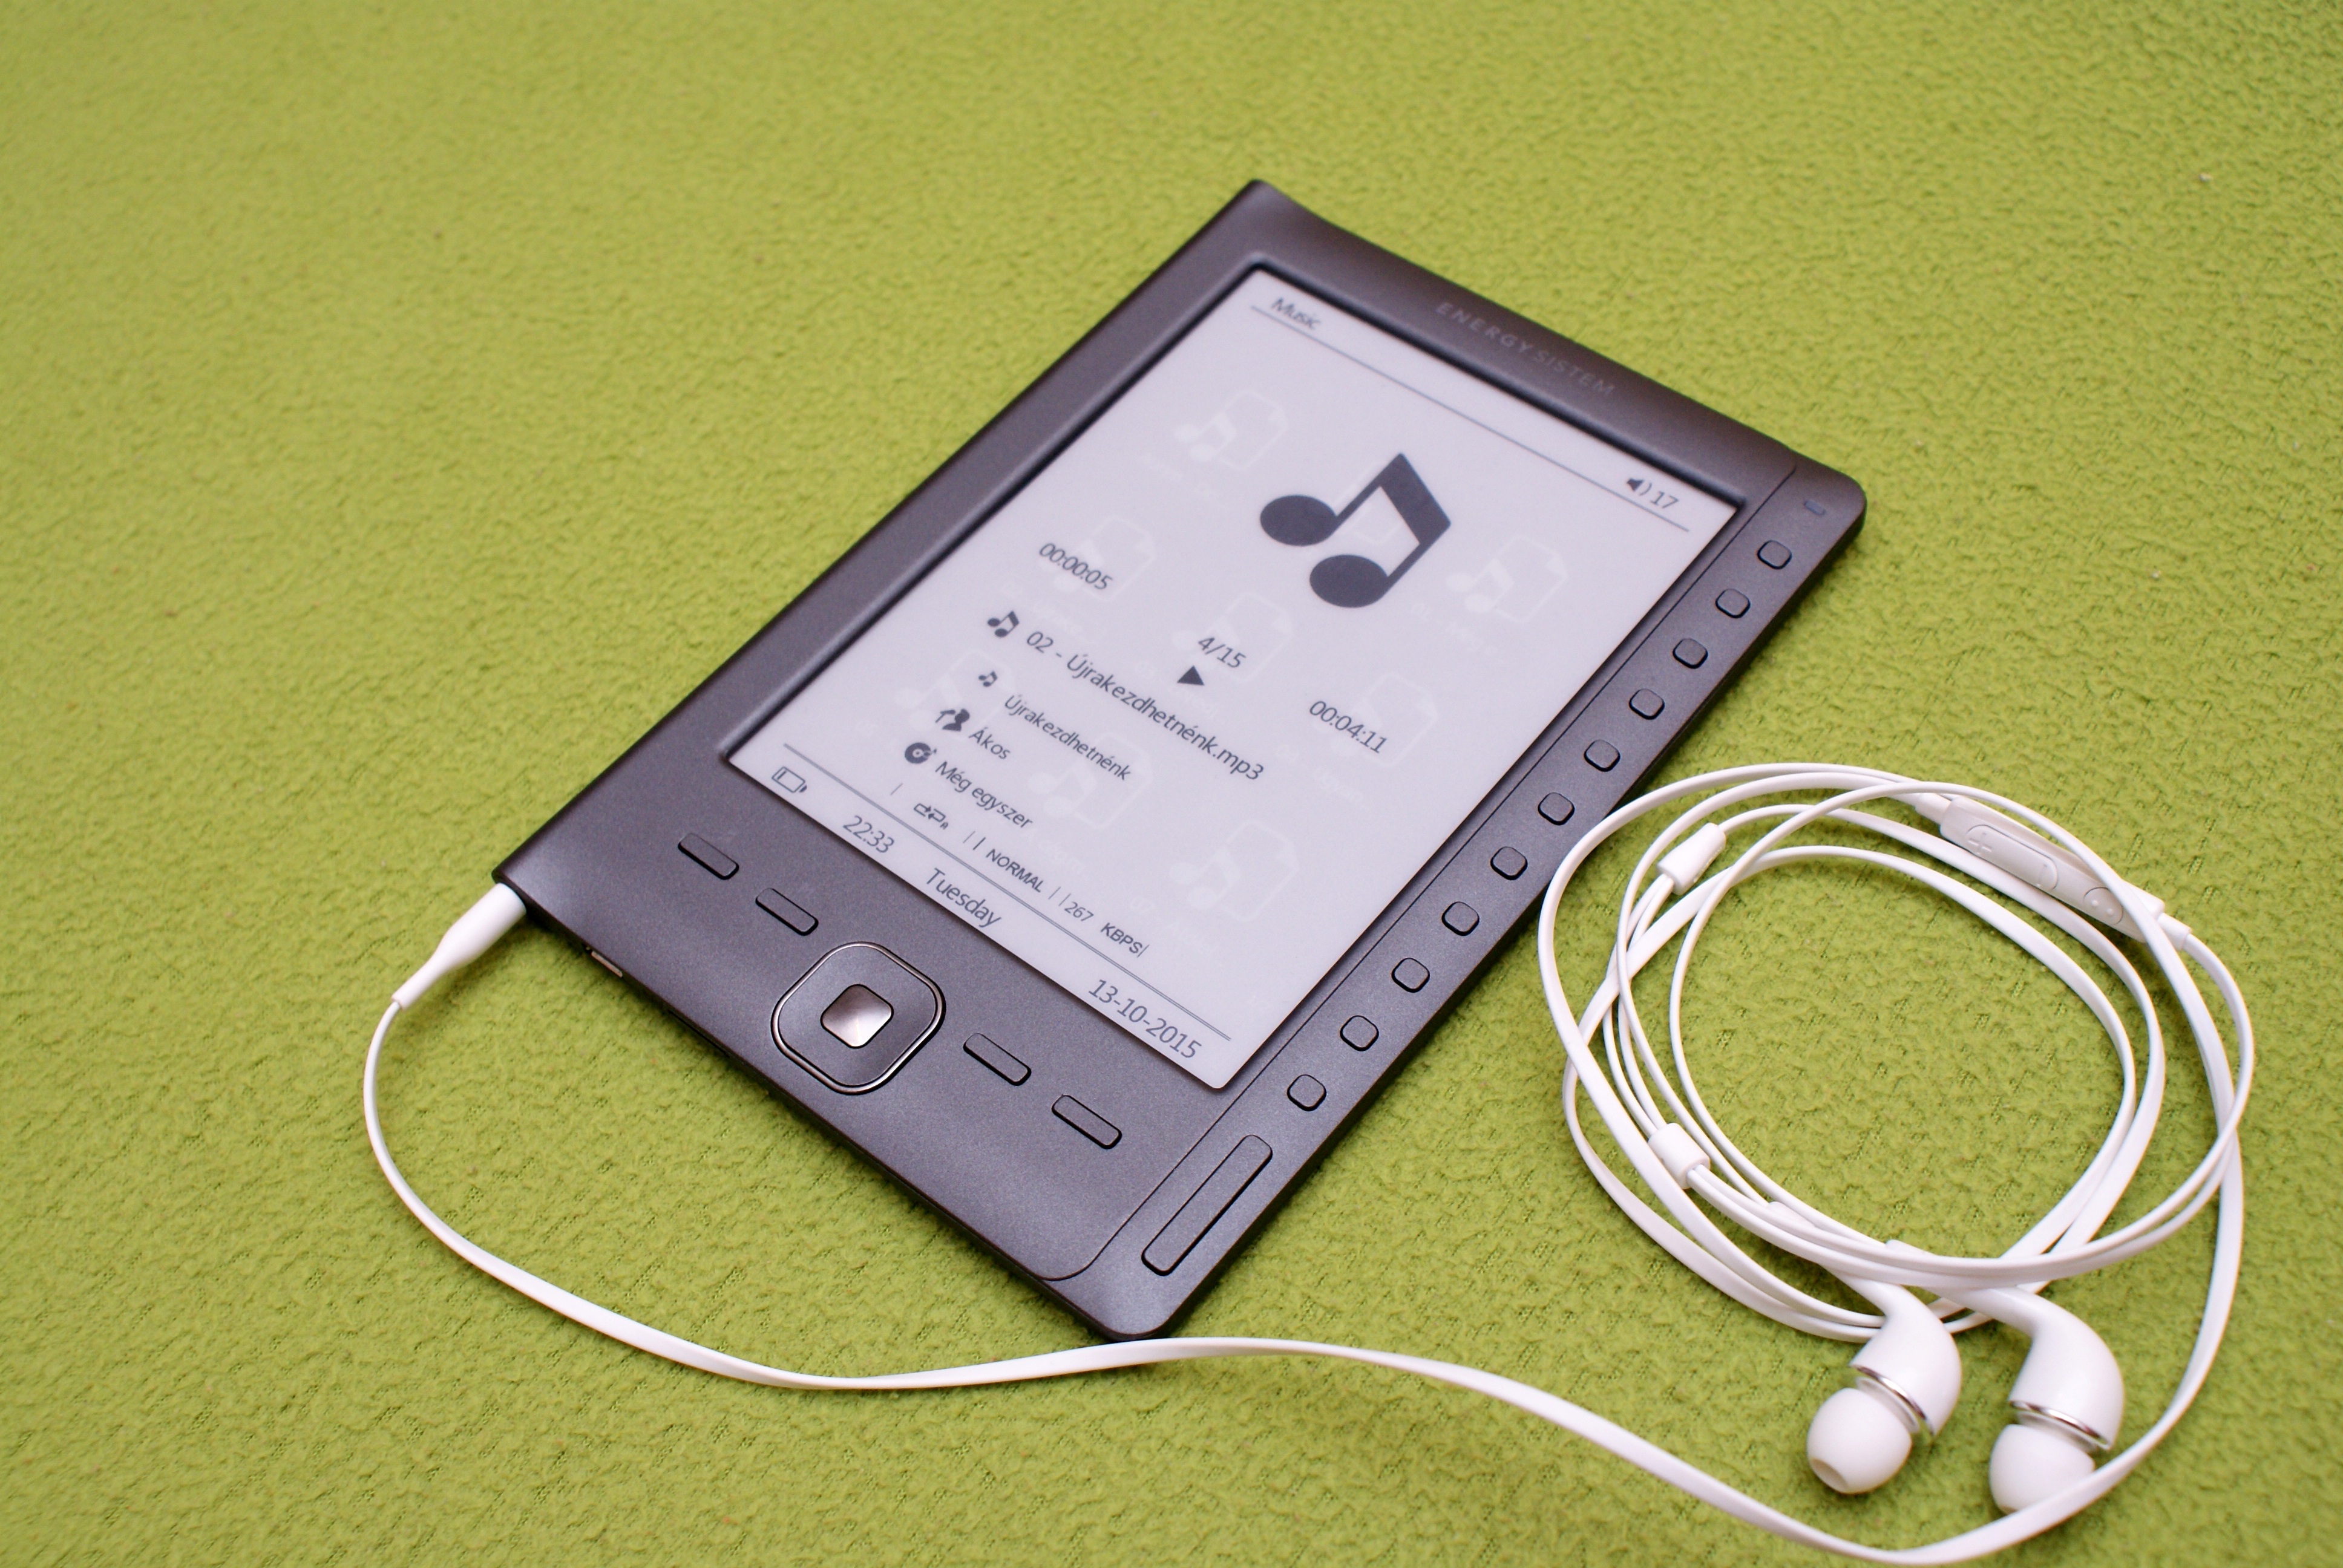
book, technology, ebook, gadget, product, font, electronics, e book, e reader, e paper, e ink, energy sistem, electronic device, electronics accessory